Rob Hyman

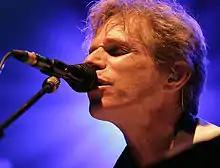
Hyman performing in Germany in 2007

On May 11, 2004, The Hooters were presented with a Lifetime Achievement Award from the Philadelphia Music Awards.